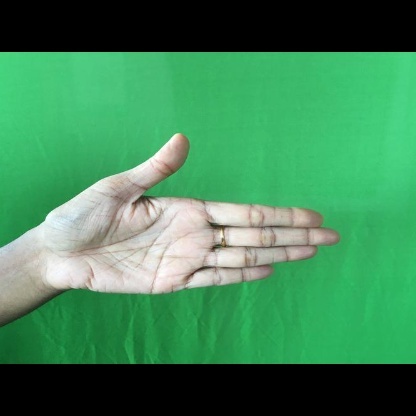
Mudra: Ardhachandran